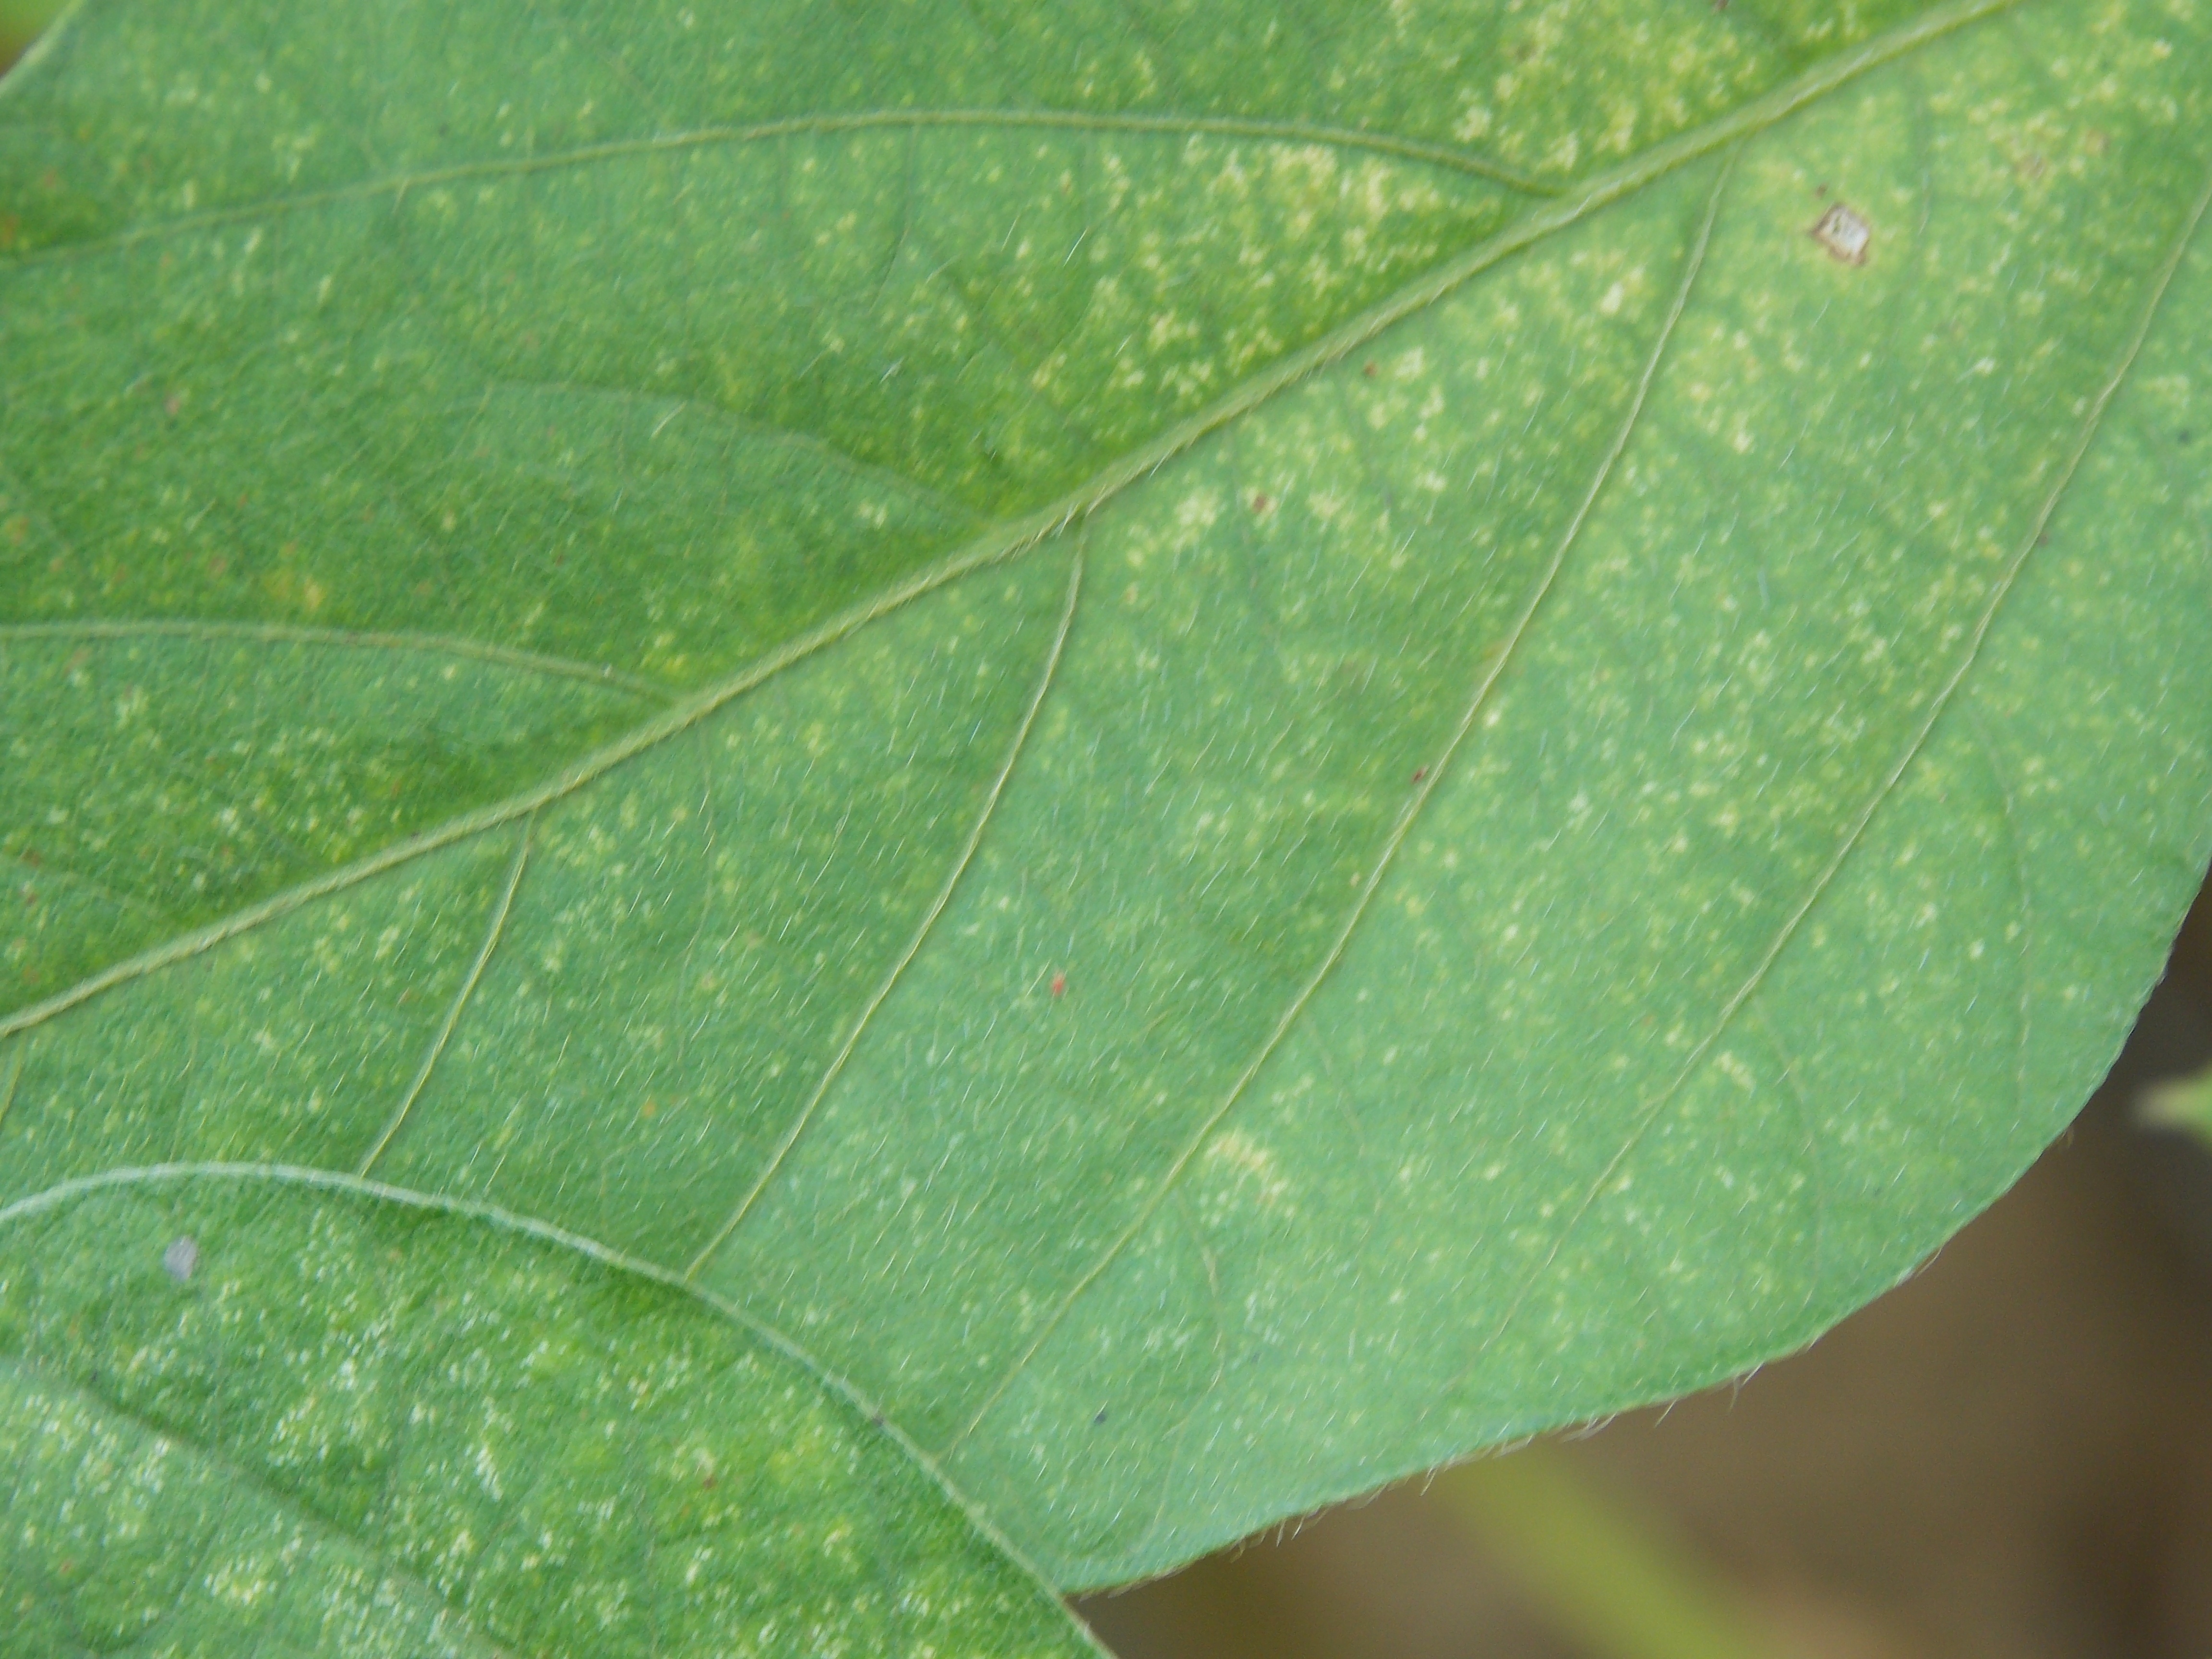
Label: Disease